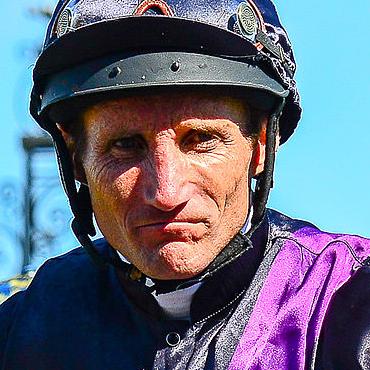
Age: 41